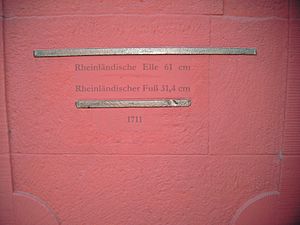
Alen
En rhinsk alen og fod, offentlige mål i Mannheims gamle rådhus (1711).
En alen er en længdeenhed som fod og tomme, der varierer fra land til land, fordi de oprindeligt er gamle mål, der har det menneskelige legeme som udgangspunkt; alen er baseret på længden af menneskers underarme, så definitionen varierer.